Tiger of the Seven Seas

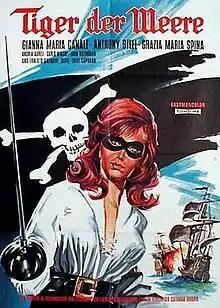

La tigre dei sette mari, internationally released as Tiger of the Seven Seas, is a 1962 Italian adventure film directed by Luigi Capuano.